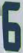
Number: 6